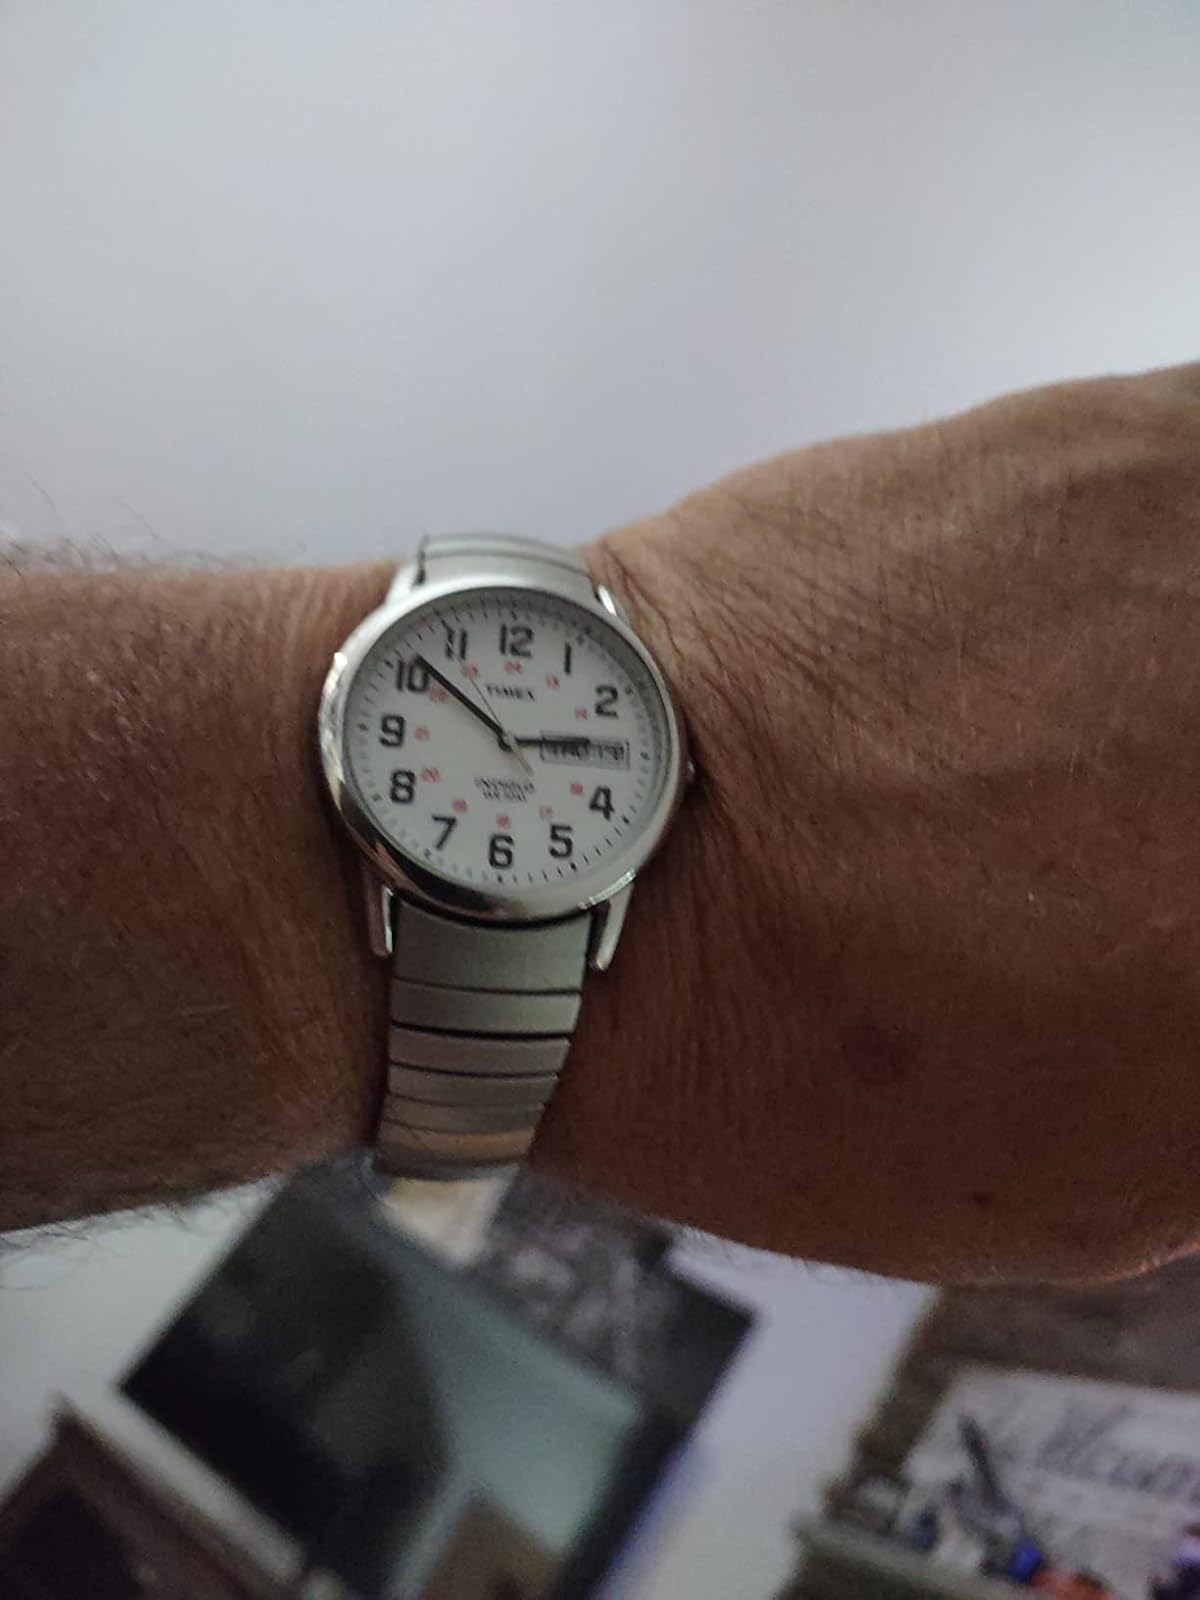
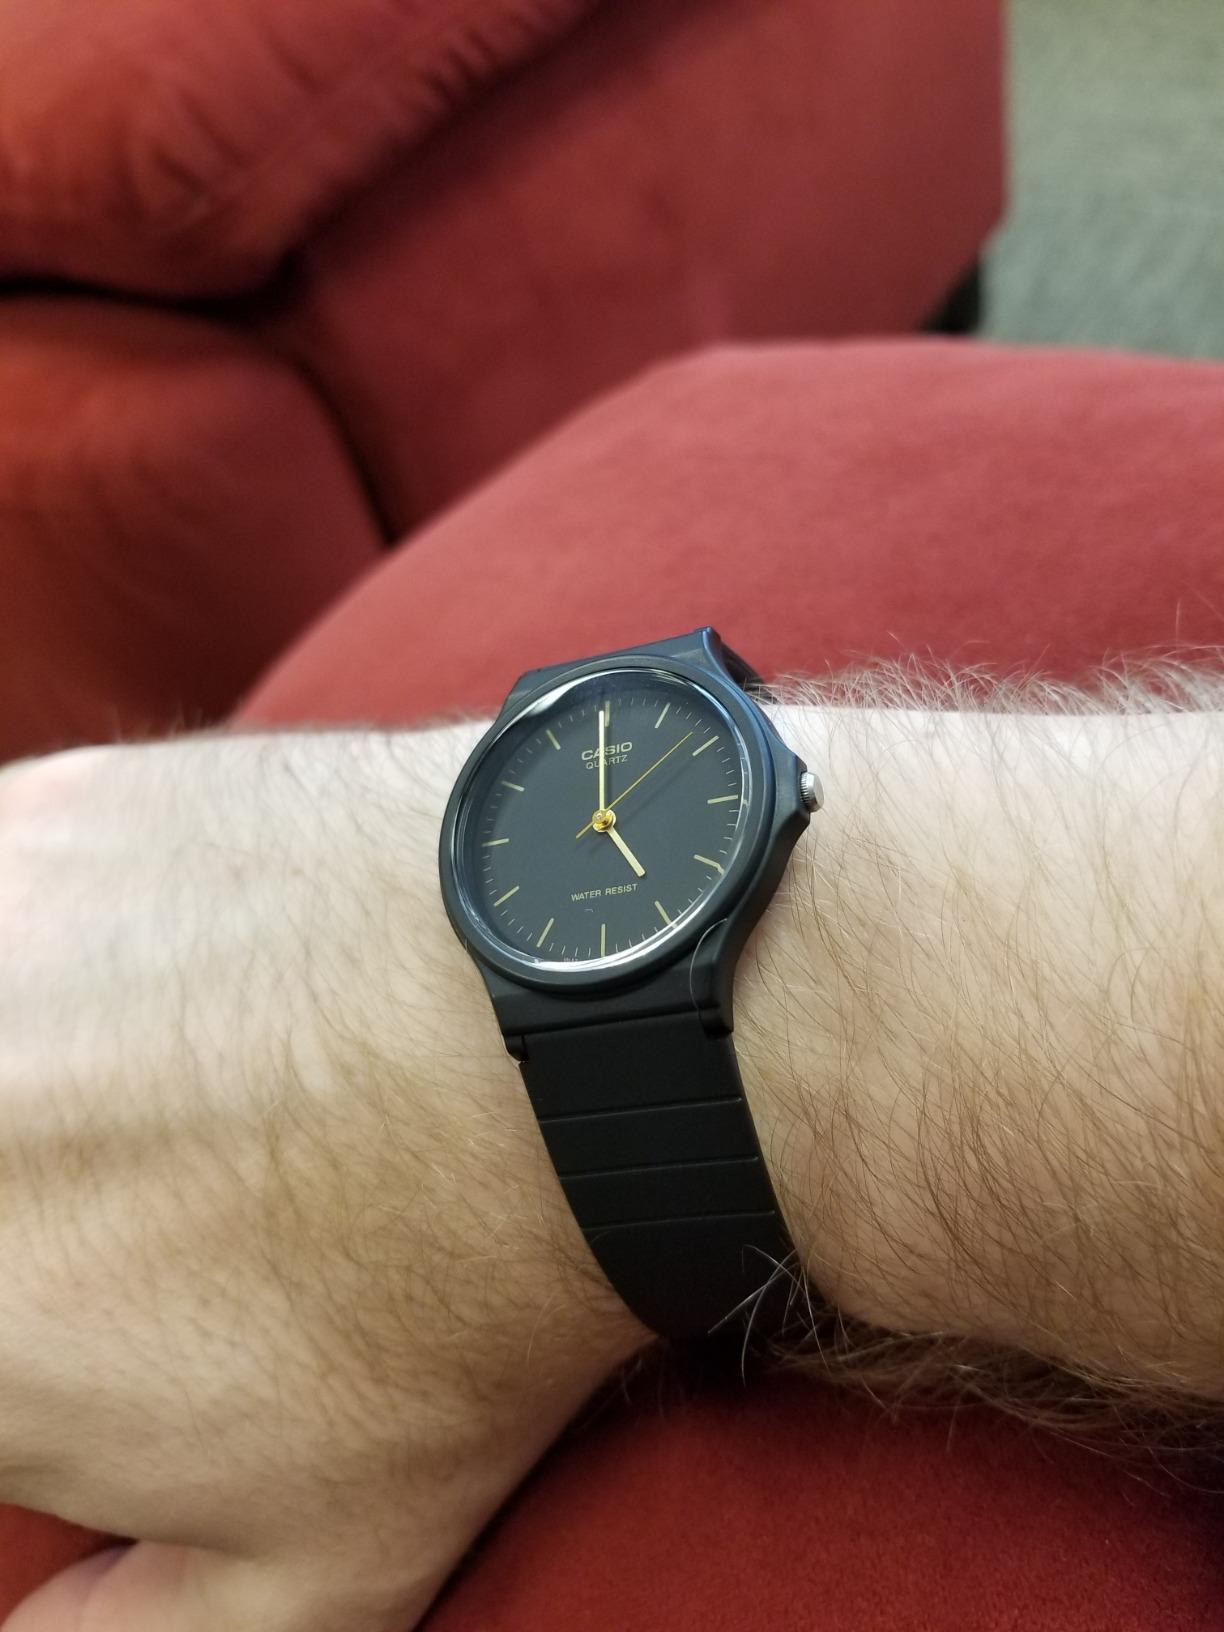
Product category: accessories_watch
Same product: no